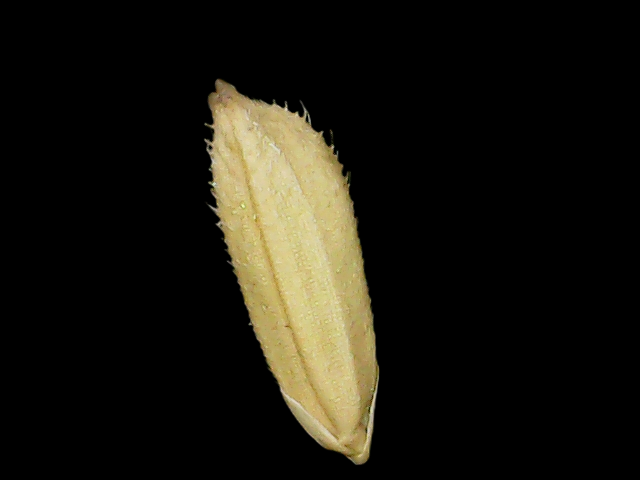
Rice variety: Binadhan23